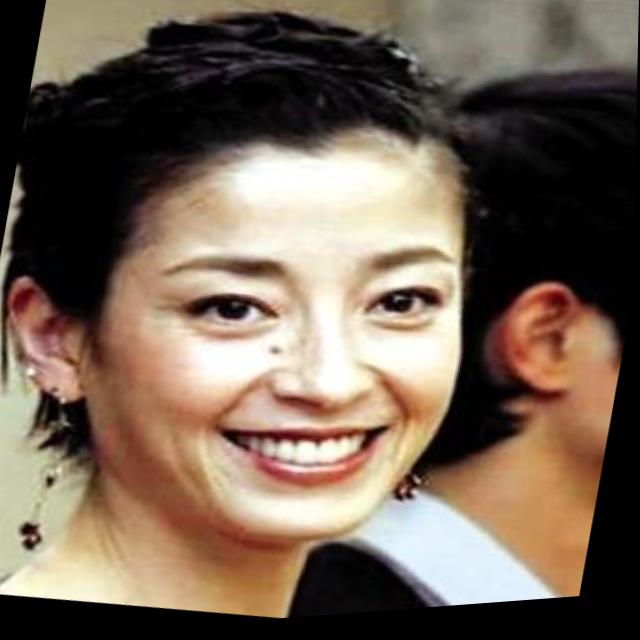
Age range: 21-44